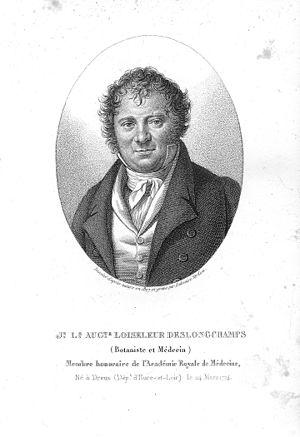
Jean-Louis-Auguste Loiseleur-Deslongchamps, né le 24 mars 1774 à Dreux et mort le 8 mai 1849 à Paris, est un botaniste français.
Antoine Chazal, né à Paris le 8 novembre 1793 et mort dans la même ville le 12 août 1854, est un peintre et graveur français.
Ambroise Tardieu, né le 2 mars 1788 à Paris où il est mort le 17 janvier 1841, est un cartographe et graveur français.